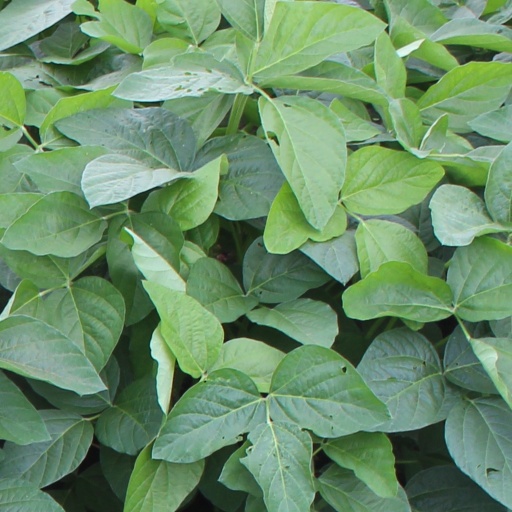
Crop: soybean